Bizerte

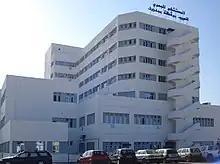
Hospital of Habib Bougata

The Kasbah is located in north of the old port, it has a single entrance from the West side. It has small dimensions: approximately 175m by 120m and has 8 towers and a walkway. It was built in the 17th century.